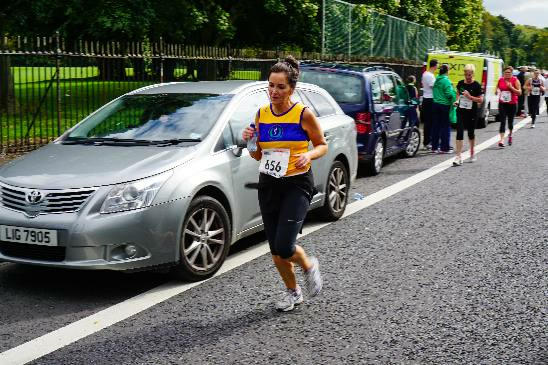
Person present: Yes